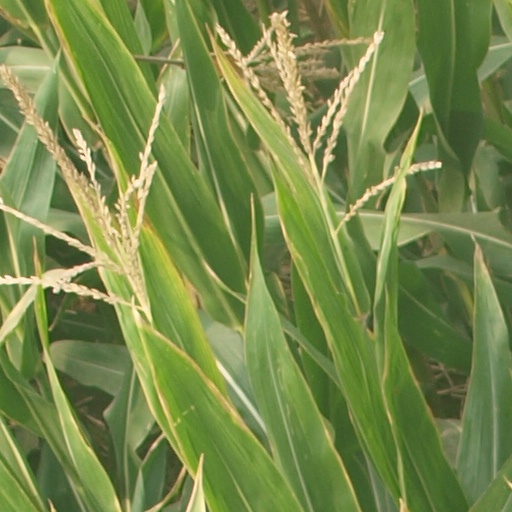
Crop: maize; corn